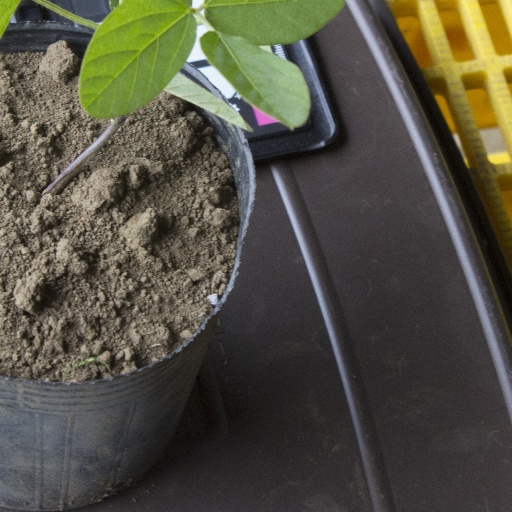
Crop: soybean